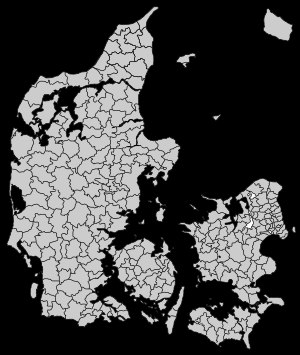
Danmarks historie (1945-1990) / Vækstsamfundet 1957-1972 / Den offentlige sektor udbygges
Det kommunale landkort i Danmark efter kommunalreformen i 1970.
Danmarks historie i perioden fra 1945 til 1990 præges især af to begivenheder, der fik stor betydning for Danmarks rolle i det internationale samfund. I 1945 blev landet befriet af De Allierede efter 5 års besættelse, og landet blev senere et af de stiftende medlemmer af både FN og NATO. Mod periodens slutning faldt Berlinmuren, hvormed Danmarks og NATOs fjendebillede ændrede sig dramatisk.